George Baillie-Hamilton, Lord Binning

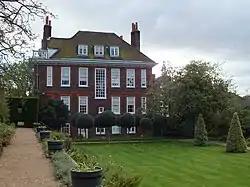
Fenton House, in London

In 1892 he had married Katharine Millicent Salting, only child of Mr. W. S. Salting, with whom he had two sons and a daughter. He died from pneumonia in Tyninghame on 12 January 1917, aged sixty, five months before his father. He thus did not inherit the title and possible election in the House of Lords (as a Scottish Representative Peer) as the Earl of Haddington; instead, it passed to his eldest son, George Baillie-Hamilton. His widow, Lady Binning, donated Fenton House in Hampstead, London to the National Trust on her death in 1952.